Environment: real
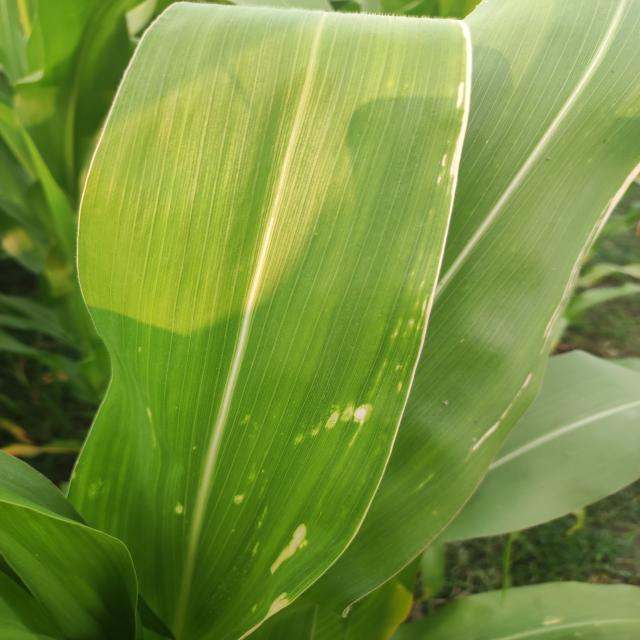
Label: northern_corn_leaf_blight